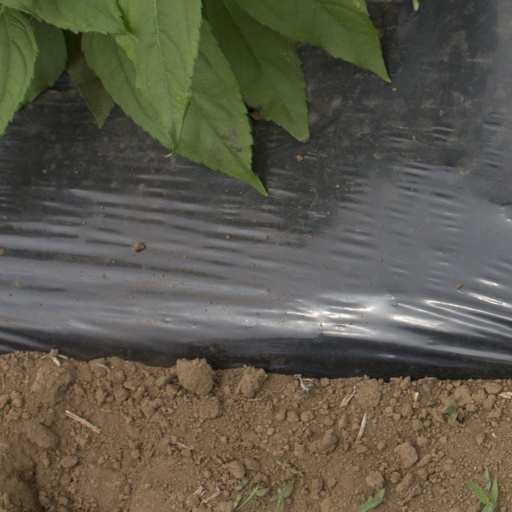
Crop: Jerusalem artichoke